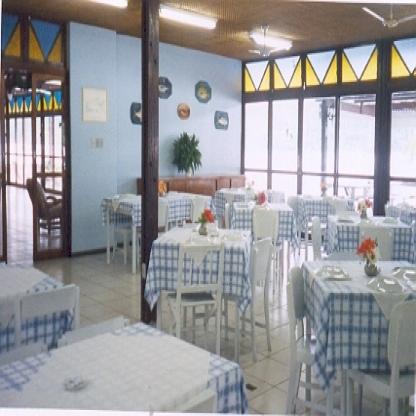
Scene: Indoor